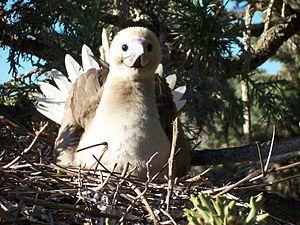
Fou à pieds rouges (phase brune) (Sula sula) au nid à l'île Europa sur Euphorbia stenoclada
Le Fou à pieds rouges est une espèce d'oiseaux marins appartenant à la famille des Sulidae.